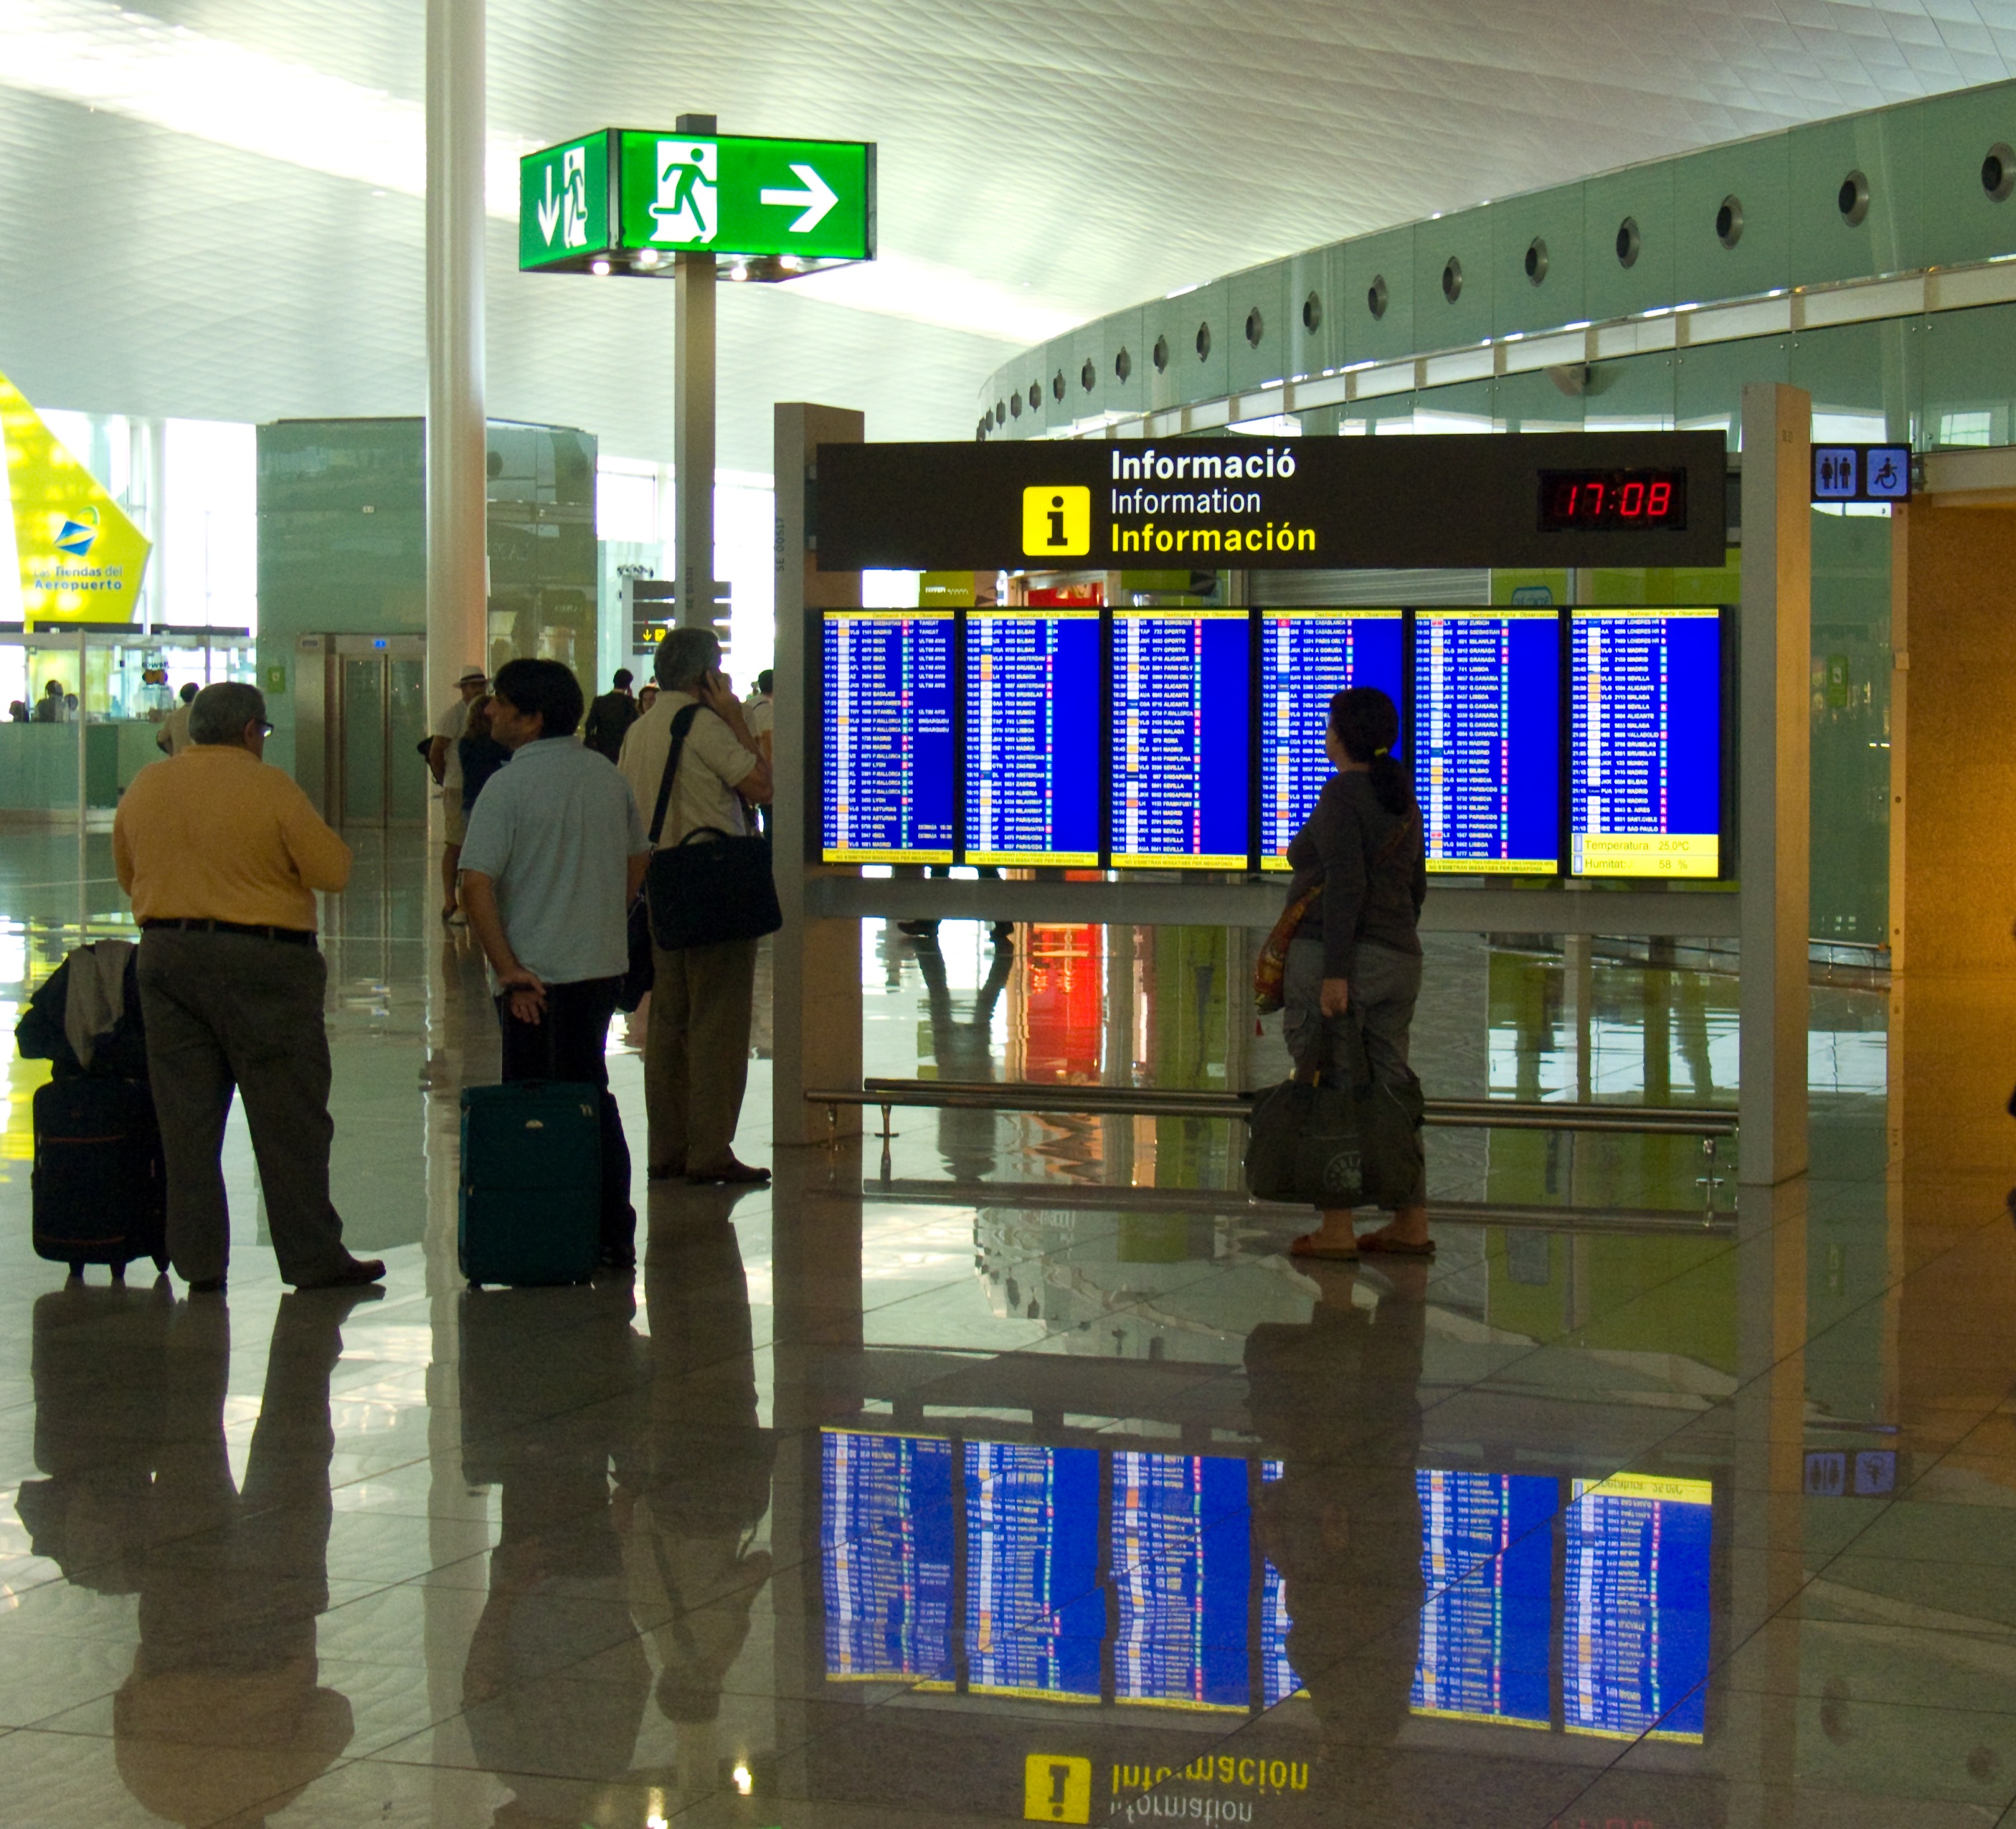
architecture, people, building, airport, travelling, travel, transportation, transport, reflection, aviation, holiday, tourism, luggage, public transport, airport terminal, metro station, international, departure, arrival, passengers, terminal, infrastructure, airlines, vacations, passenger, info, passenger transport, tilt shift, schedule, shopping mall, check in, display device, rapid transit